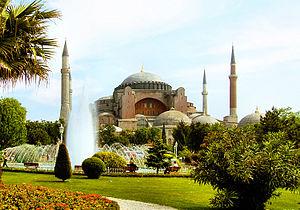
La Grèce, aussi appelée Hellas ou francisé en Hellade, en forme longue la République hellénique, est un pays d’Europe du Sud. D'une superficie de 131 957 km² pour un peu moins de onze millions d'habitants, le pays partage des frontières terrestres avec l’Albanie, la Macédoine du Nord, la Bulgarie et la Turquie et des frontières maritimes avec l'Albanie, l'Italie, la Libye, l'Égypte et la Turquie. La mer Ionienne à l'ouest et la mer Égée à l'est, parties de la mer Méditerranée, encadrent le pays dont le cinquième du territoire est constitué de plus de 9 000 îles et îlots dont près de 200 sont habités. De plus, 80 % de son territoire est constitué de montagnes dont la plus haute est le mont Olympe, dont le sommet culmine à 2 917 mètres.
La Turquie possède une très grande variété de destinations telles que des lieux historiques, des zones archéologiques mais aussi de très nombreuses stations balnéaires le long de la mer Méditerranée et de la mer Égée. Les nombreuses cultures que le pays a connues tout au long de son histoire et le climat très favorable donnent un atout majeur à la Turquie dans le tourisme. Plus de 39,2 millions de touristes étrangers ont visité la Turquie en 2013, la Turquie est la 6ᵉ destination mondiale.